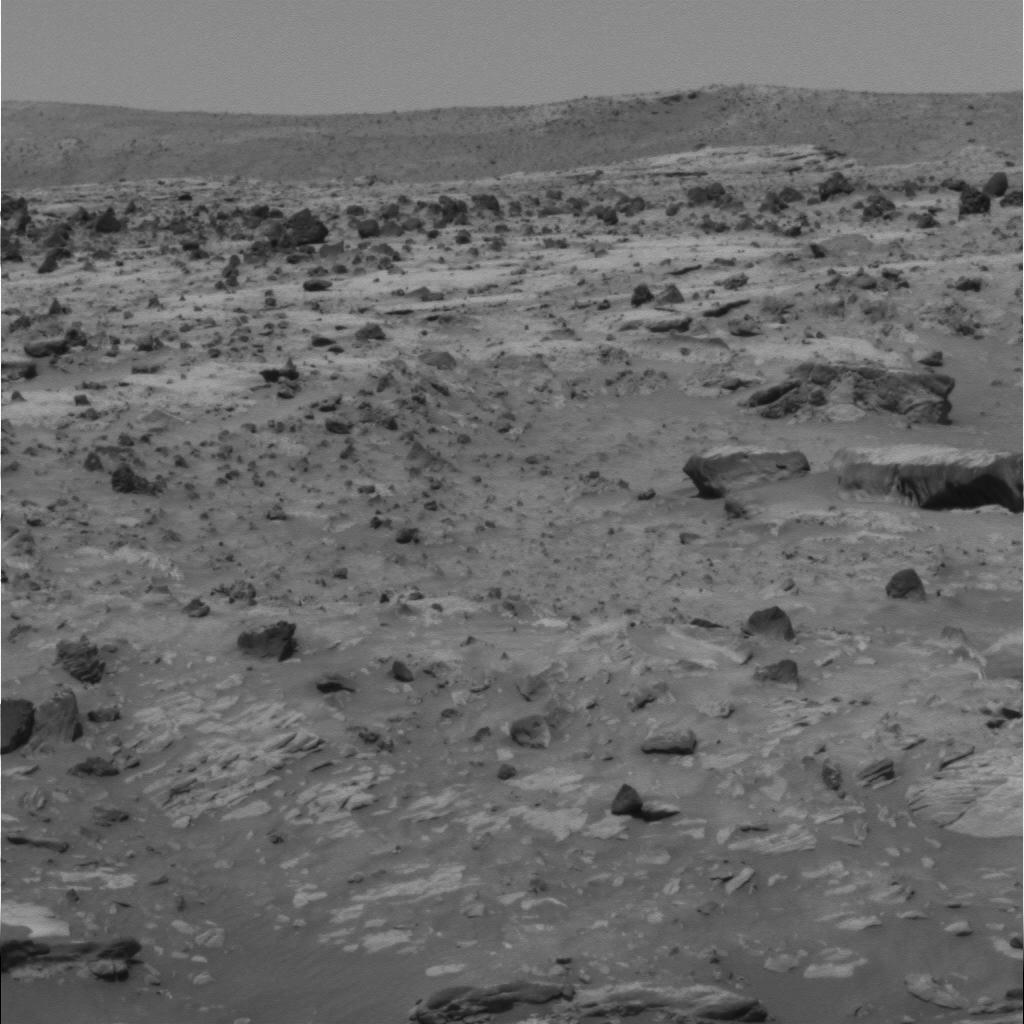
Surface features visible: Rock Outcrops, Float Rocks, Clasts, Soil, Distant Vista, Sky